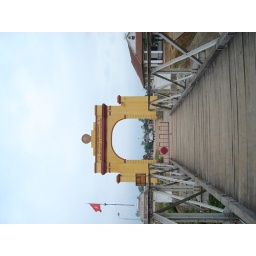
bridge over DMZ river